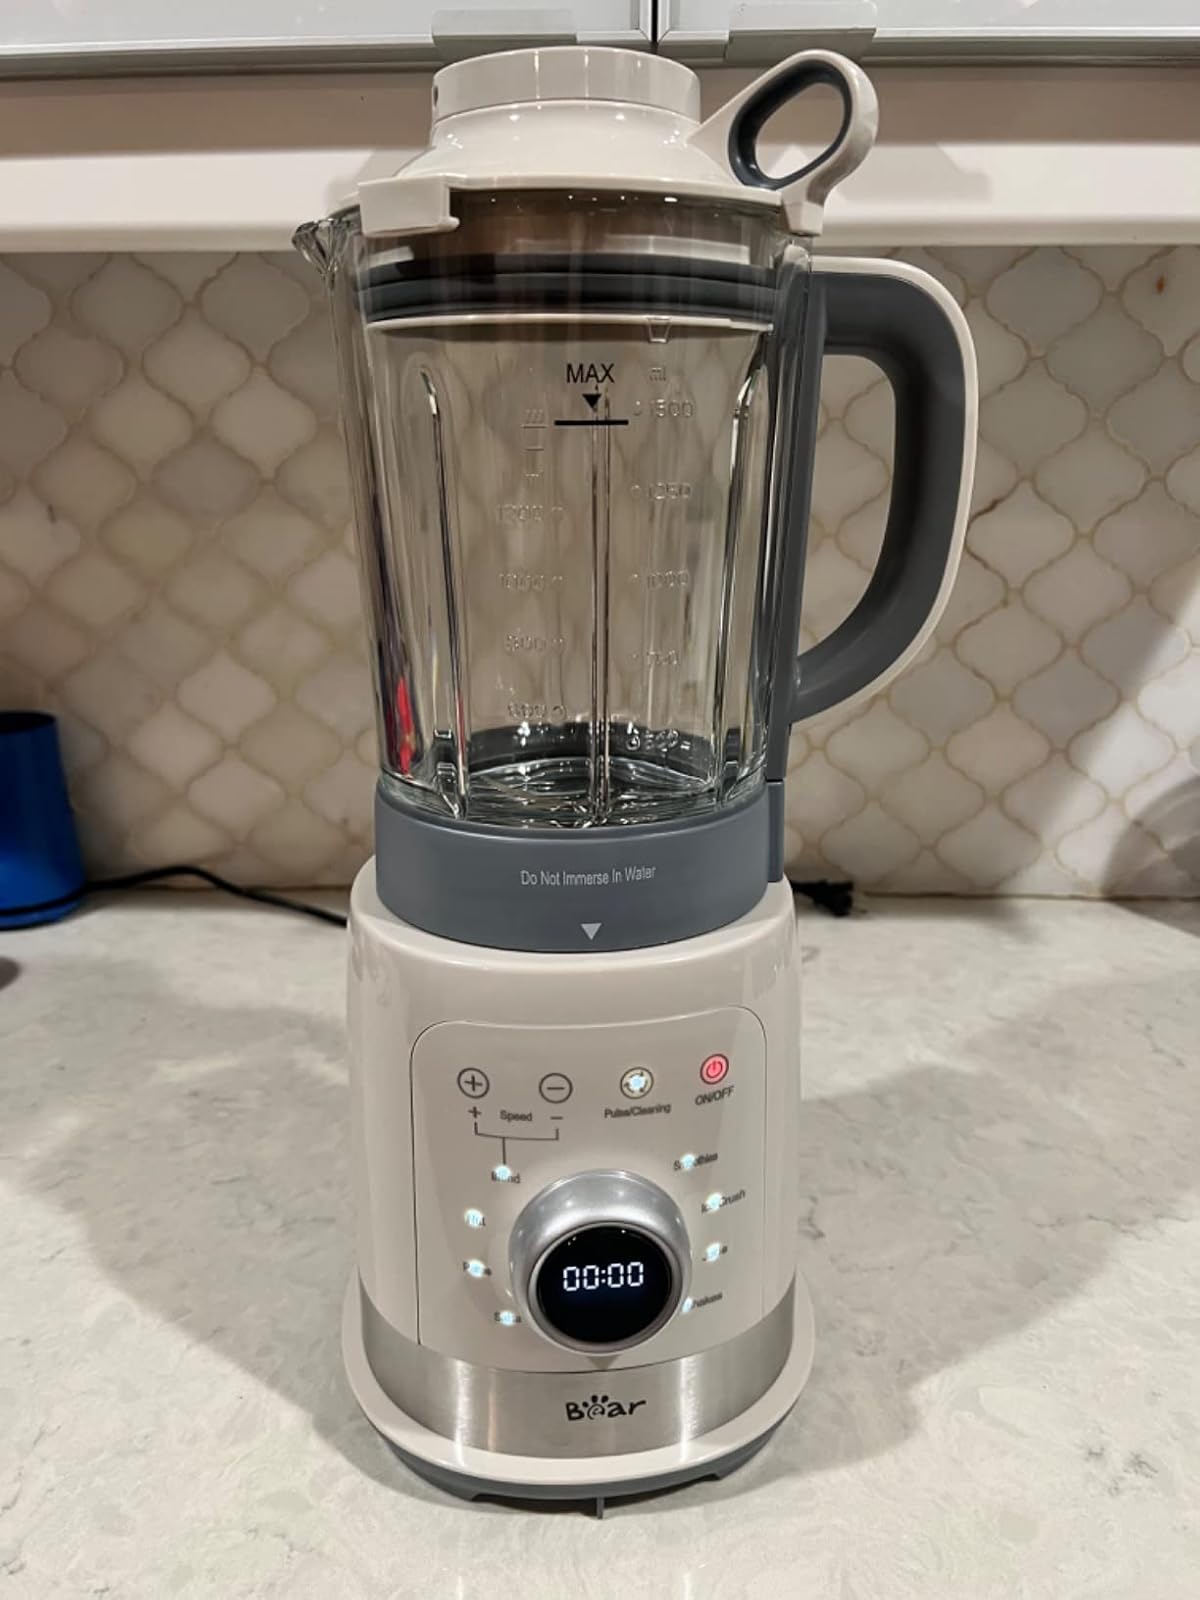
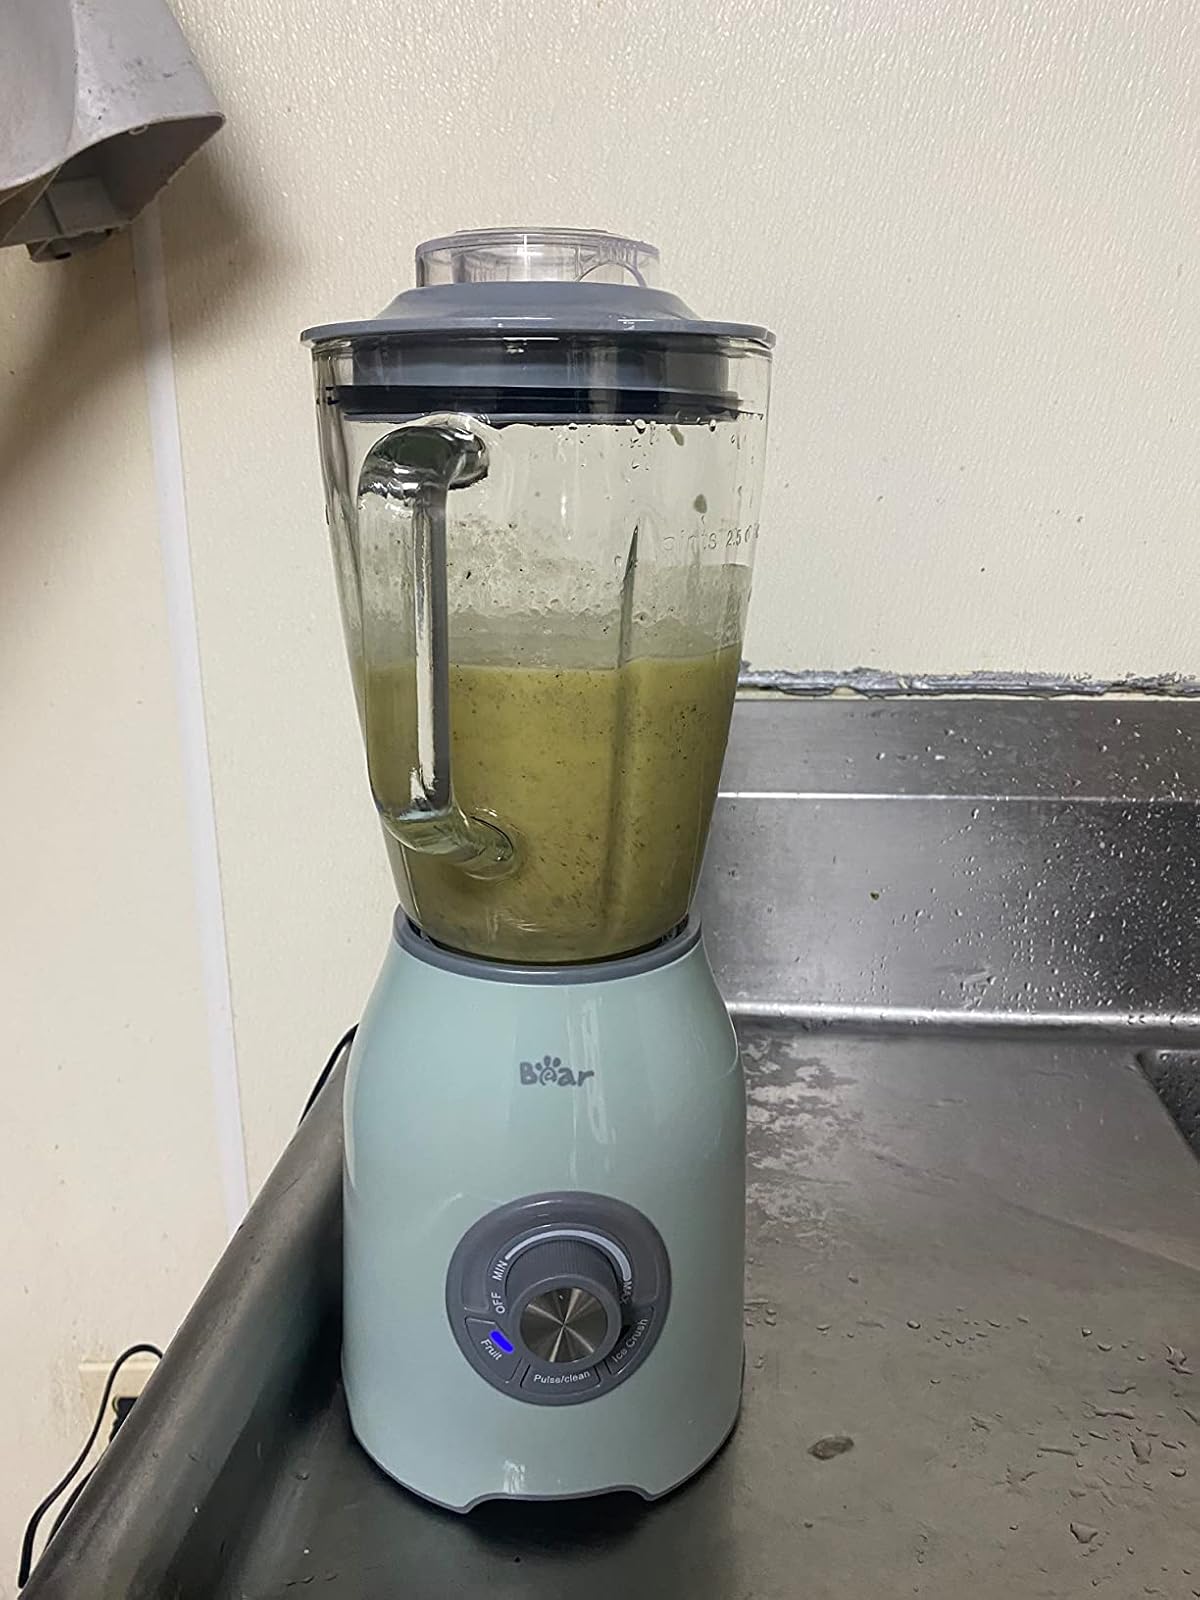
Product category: items_blender
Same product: no